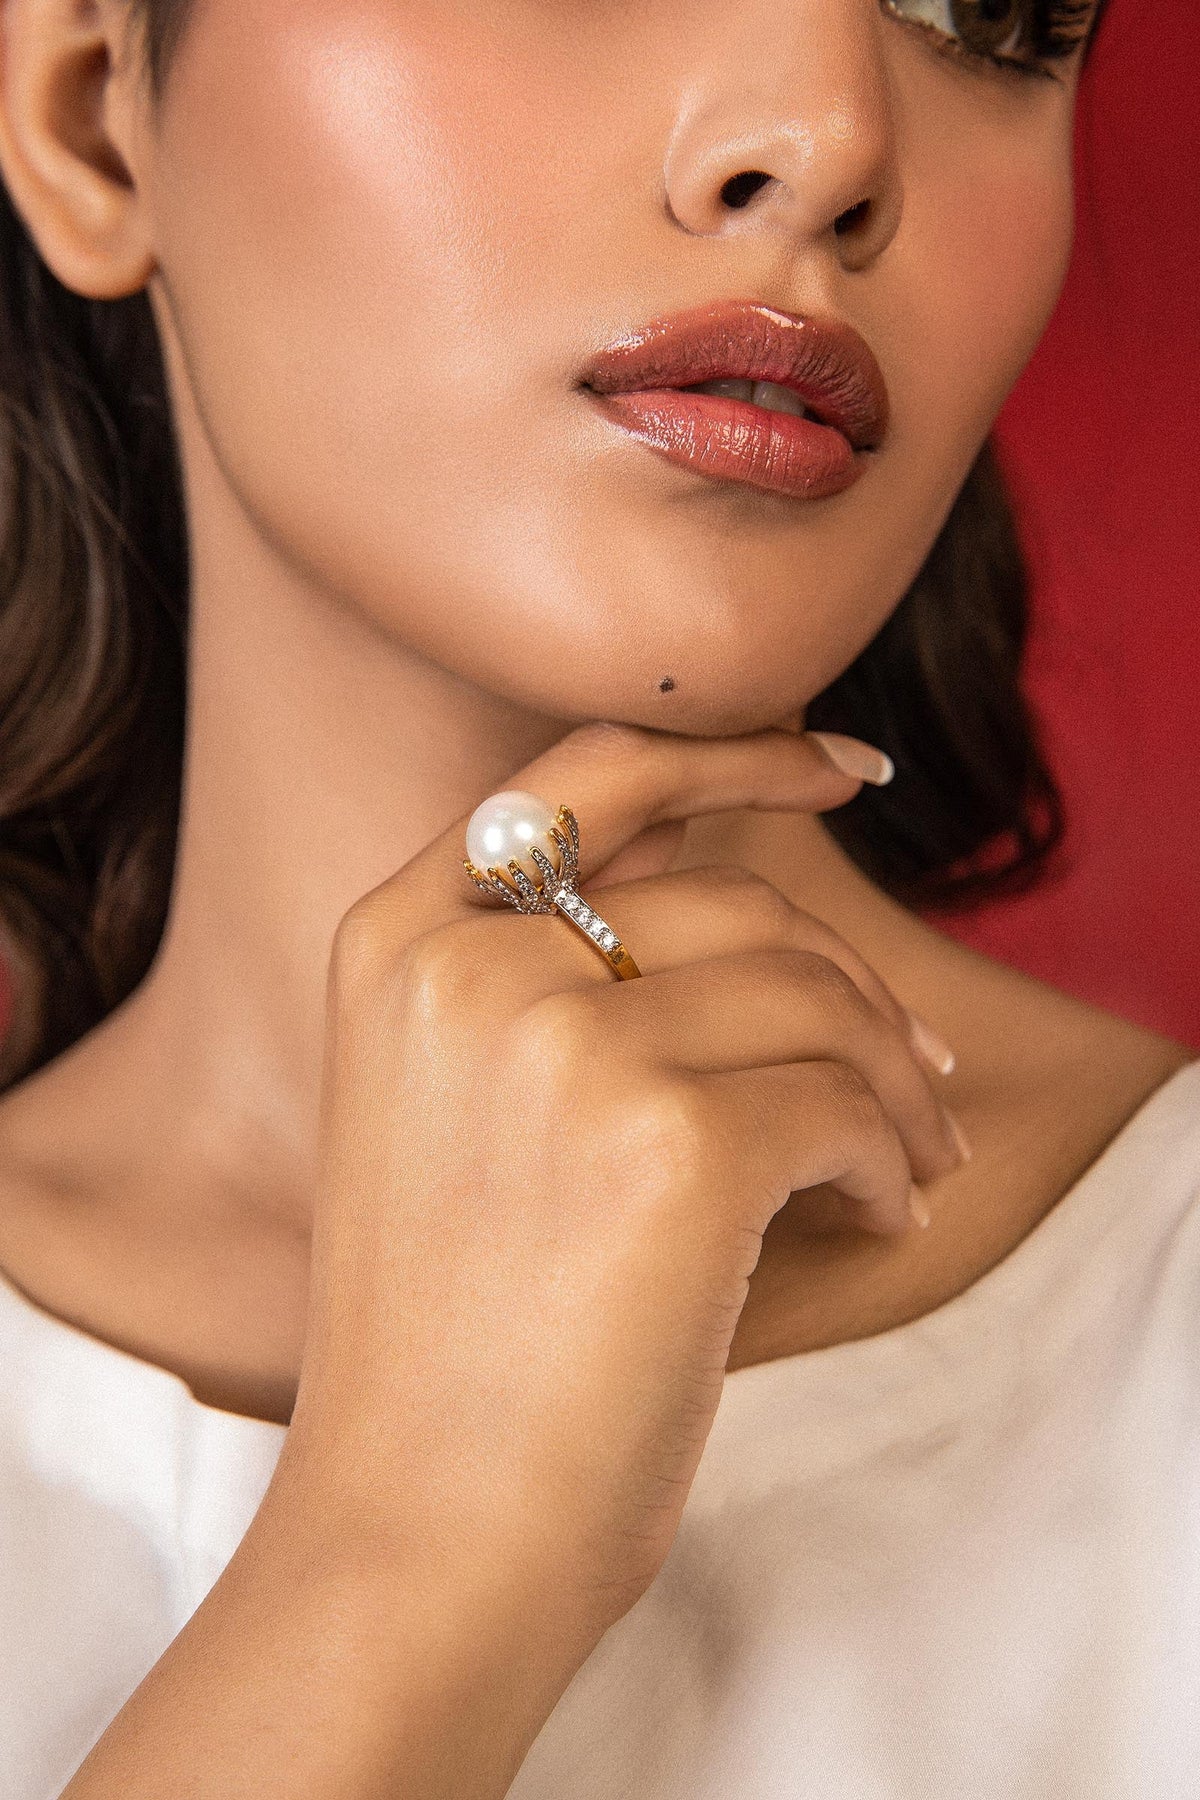
white gold pearl ring